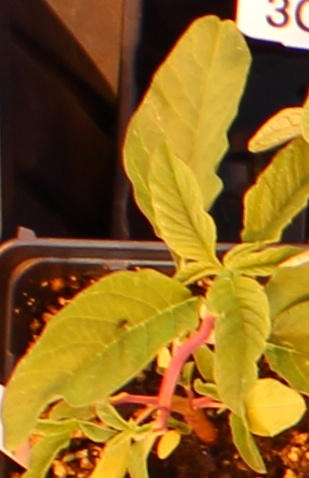
Label: Waterhemp